Kusanagi no Tsurugi

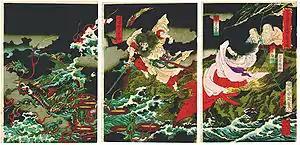
Susanoo slays the eight-headed beast Yamata-no-Orochi

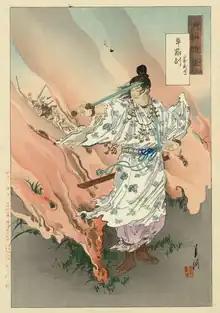
Prince Yamato Takeru and his sword Kusanagi no Tsurugi

The history of the extends into legend. According to , the god Susanoo encountered a grieving family of ("gods of the land") headed by in Izumo Province. When Susanoo inquired of Ashinazuchi, he told him that his family was being terrorized by the fearsome Yamata no Orochi, an eight-headed serpent of Koshi, who had consumed seven of the family's eight daughters, and that the creature was coming for his final daughter, . Susanoo investigated the creature, and after an abortive encounter he returned with a plan to defeat it. In return, he asked for Kushinada-hime's hand in marriage, which was agreed. Transforming her temporarily into a comb (one interpreter reads this section as "using a comb he turns into [masquerades as] Kushinada-hime") to have her company during battle, he detailed his plan into steps.